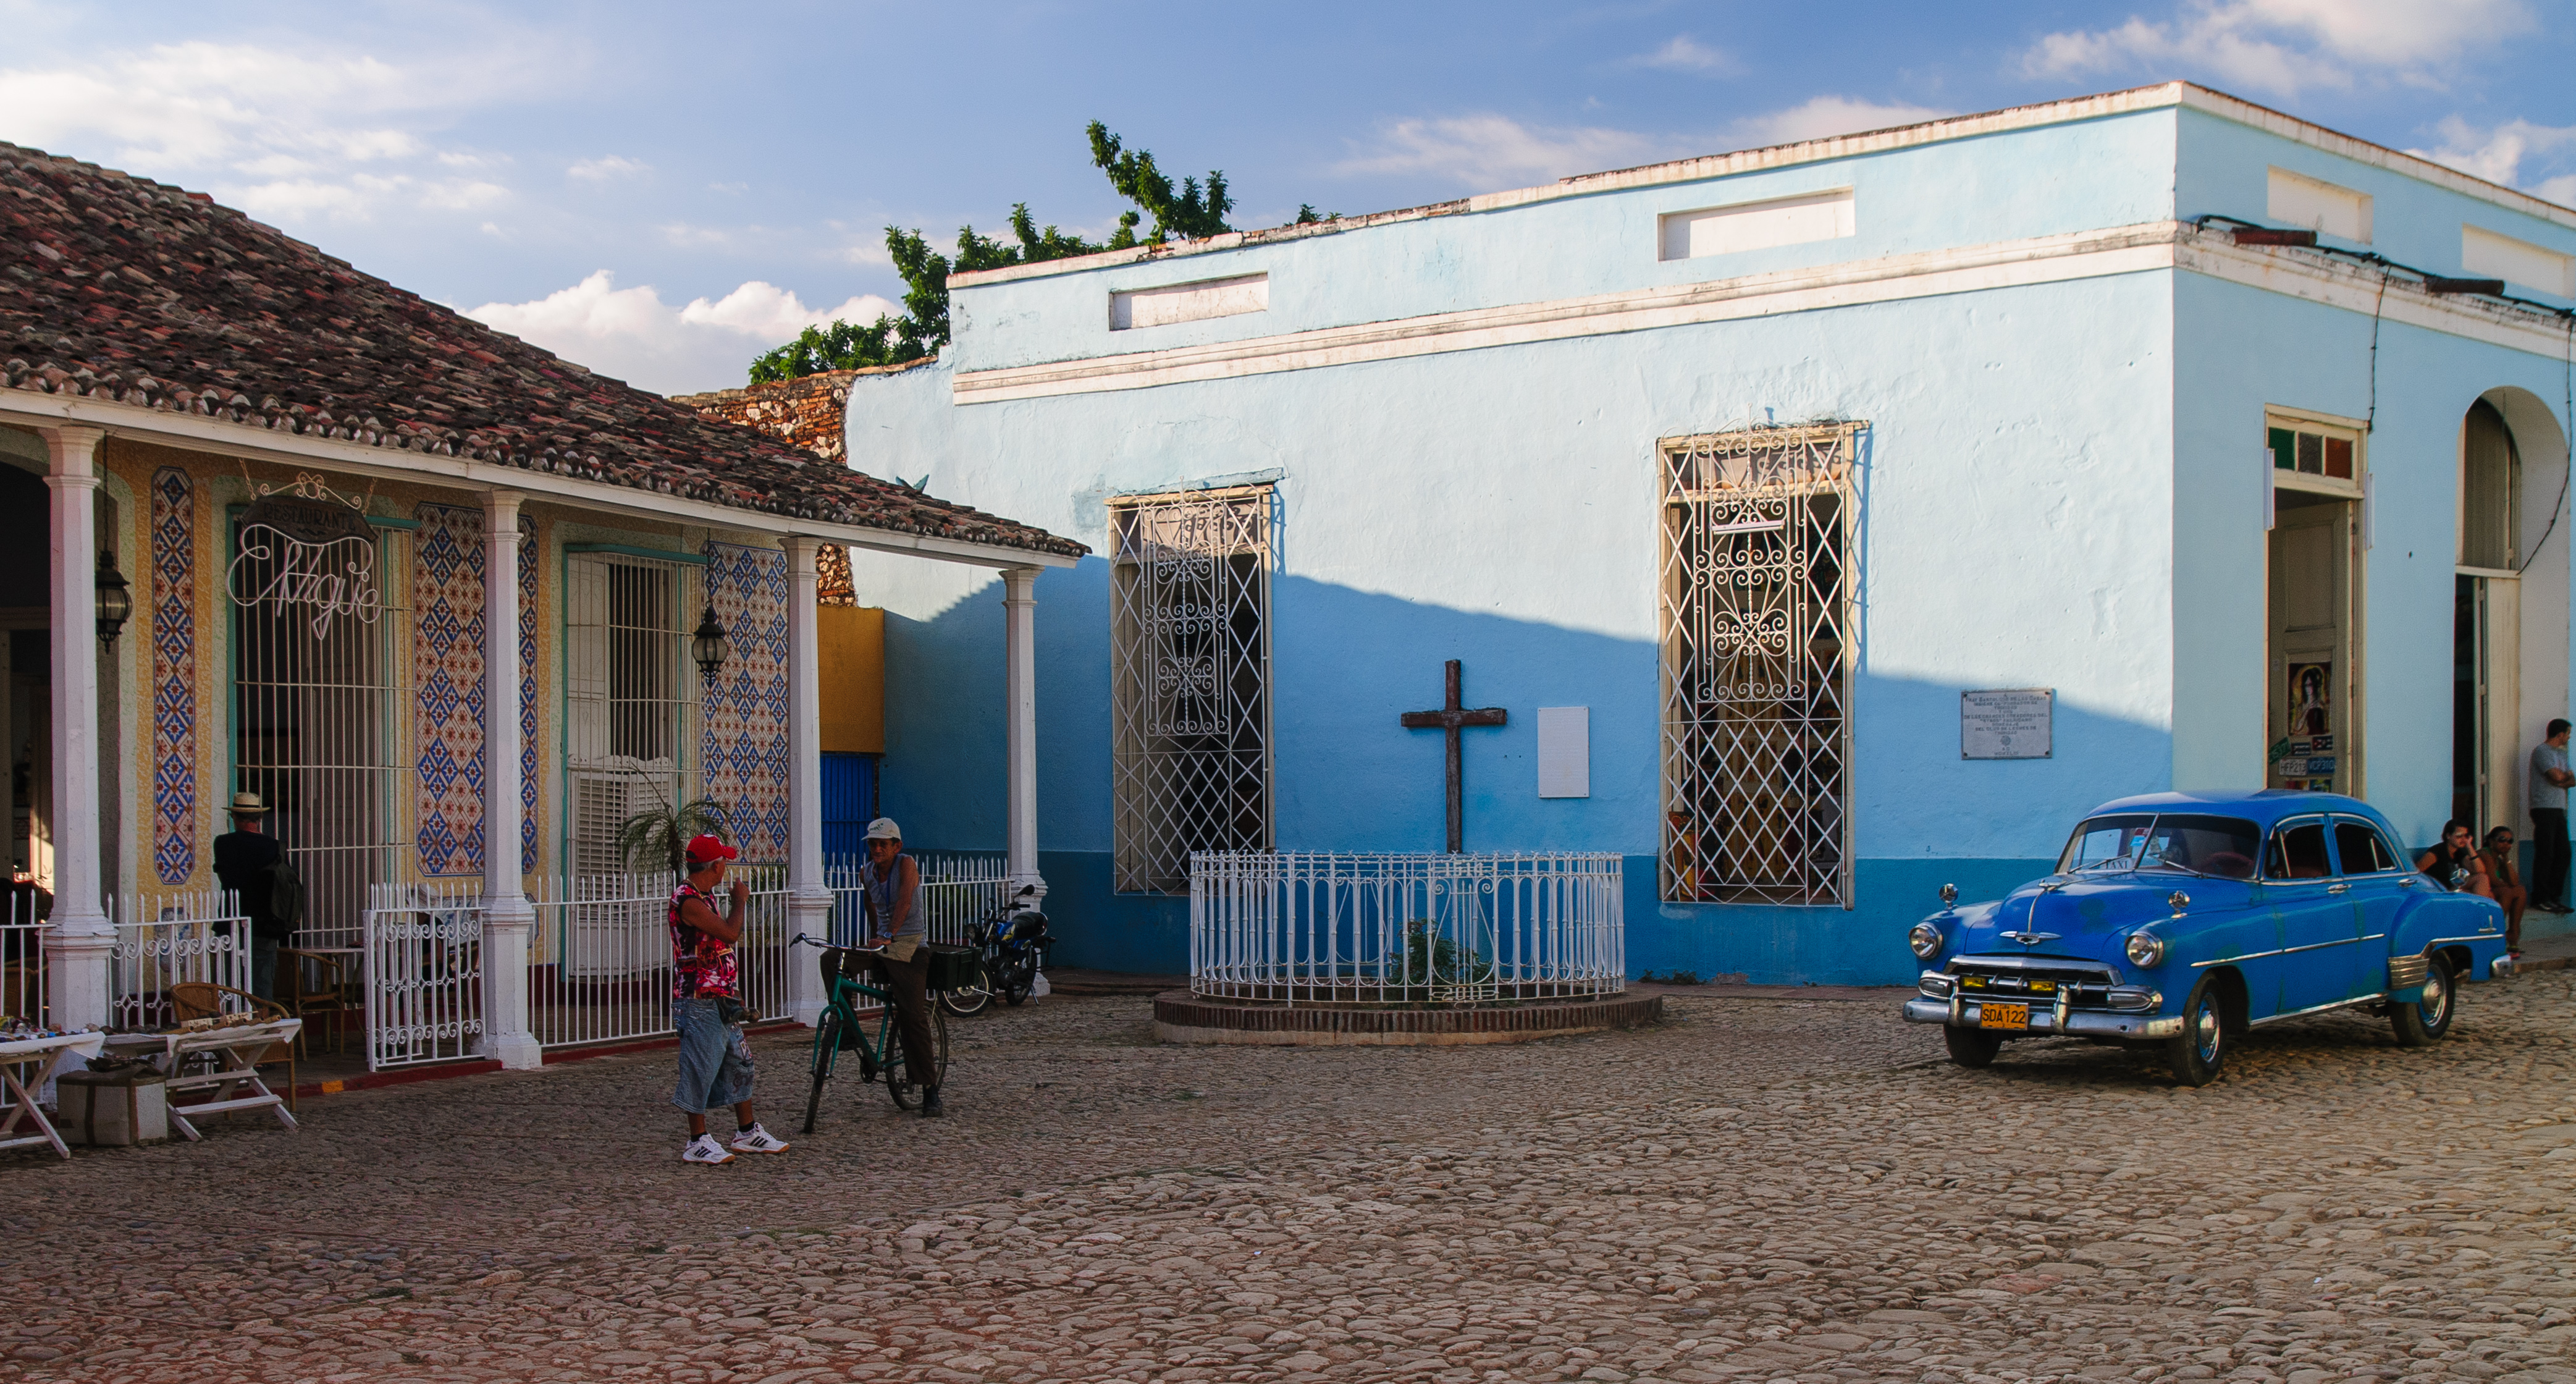
town, home, property, cuba, estate, d300, neighbourhood, real estate